Tokyo Metro 7000 series

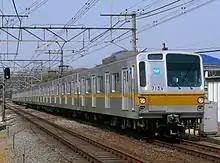

The 7000 series was introduced into service on 30 October 1974, when the Yurakucho Line first opened. Its design is derived from that of the 6000 series developed for the Chiyoda Line. They were initially formed as five-car sets, but after the Yurakucho Line was extended to in 1983, the 7000 series sets were formed as ten-car sets. By 1989, 340 vehicles were built, which were formed into 34 ten-car sets.